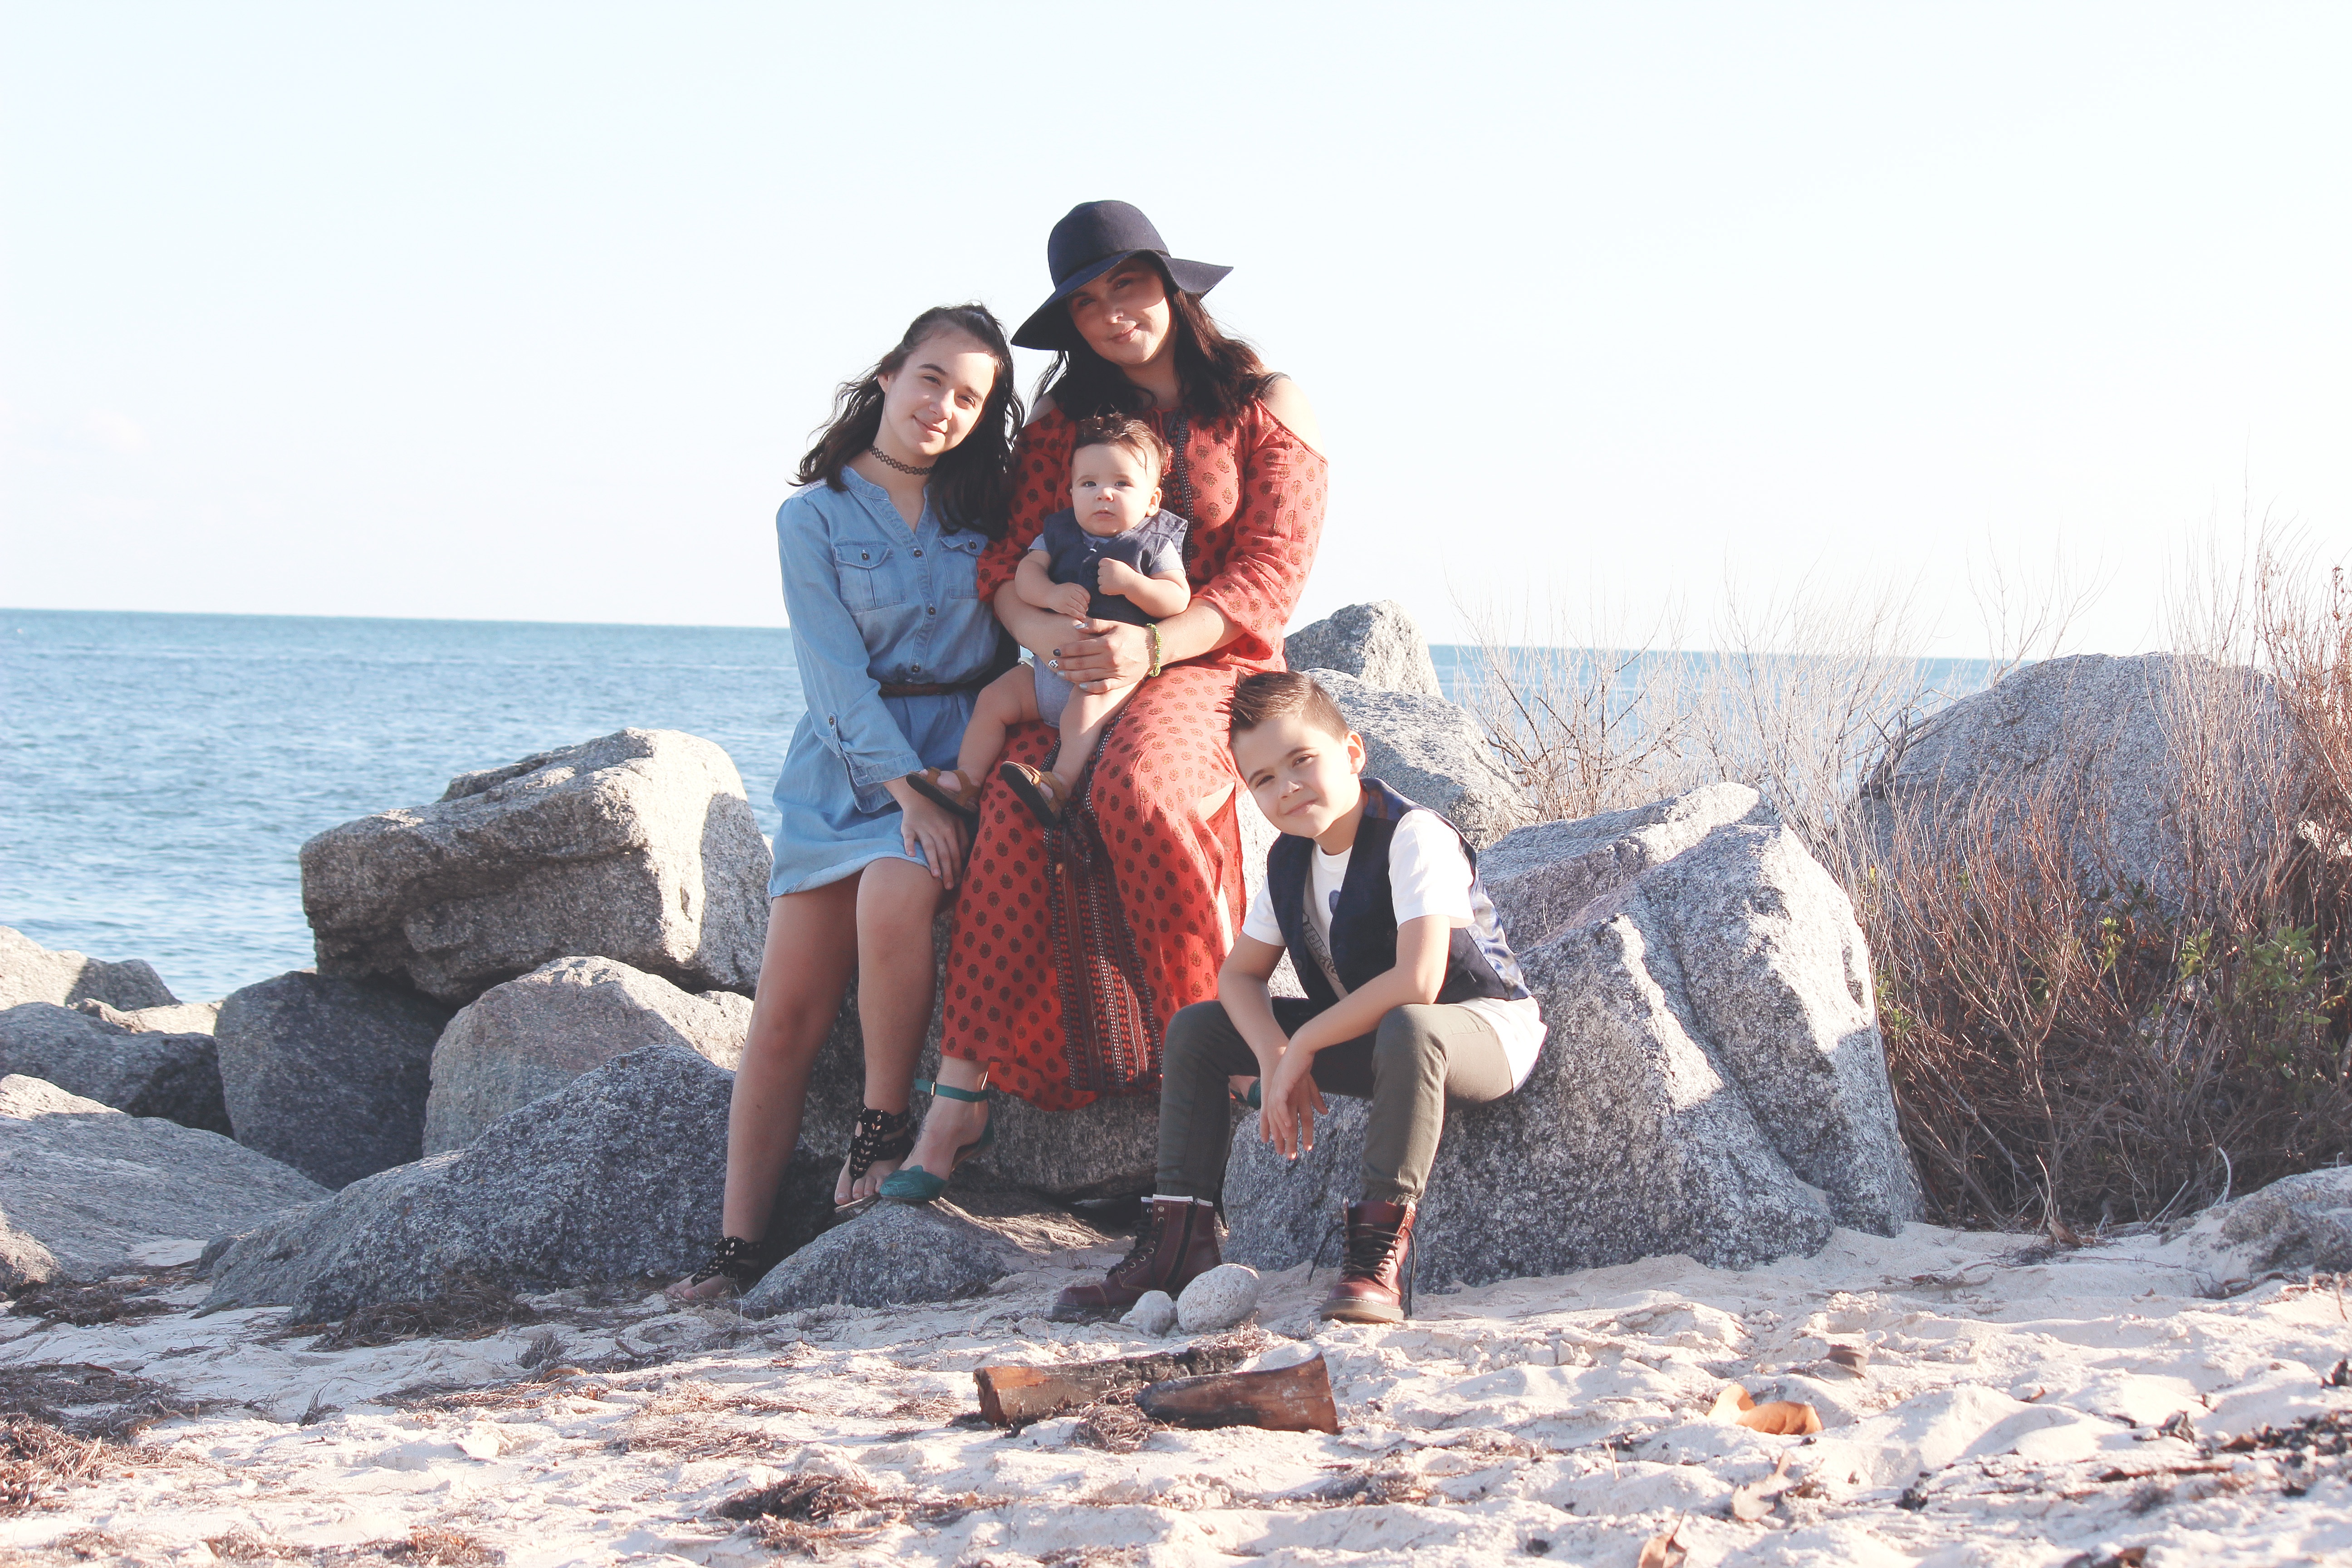
nature, people, boy, summer, vacation, love, child, together, parent, outdoors, family, ceremony, fun, mother, happy, happiness, togetherness, photo shoot, family fun, familia feliz